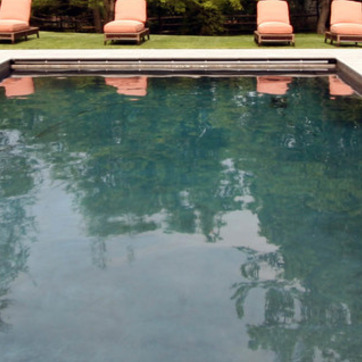
Material: water